Rudy Giuliani

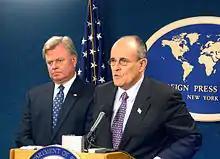
Thomas Von Essen and Giuliani at the New York Foreign Press Center Briefing on "New York City After September 11, 2001"

Giuliani received nationwide attention in the aftermath of the September 11 attacks. He made frequent appearances on radio and television on September11 and afterwardsfor example, to indicate that tunnels would be closed as a precautionary measure, and that there was no reason to believe the dispersion of chemical or biological weaponry into the air was a factor in the attack. In his public statements, Giuliani said: